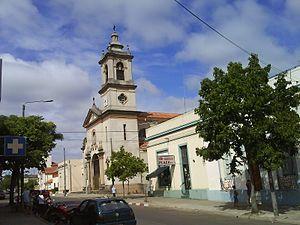
Artigas est une ville de l'Uruguay, capitale du département du même nom.